Resolven (ship)

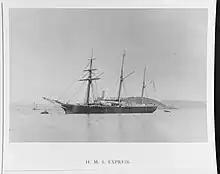
HMS "Express" in 1874, a "Forester"-class gunboat similar to HMS "Mallard", which found the abandoned "Resolven"

The mystery of this ship earned it the nickname "The Welsh "Mary Celeste"".